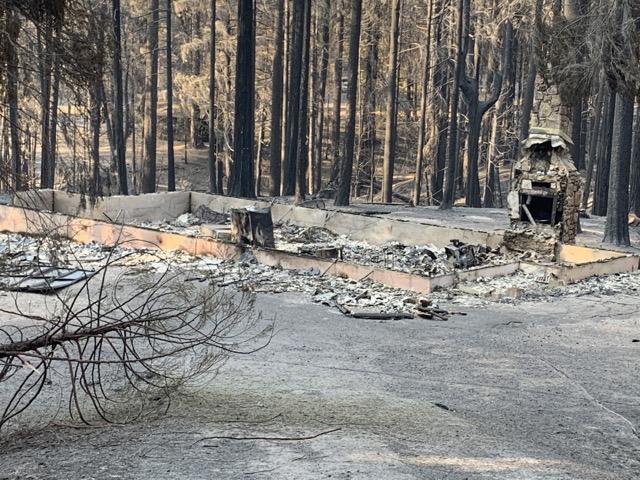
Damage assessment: destroyed